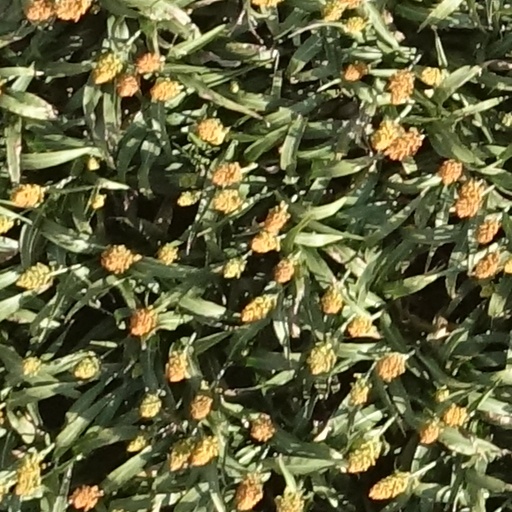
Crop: sorghum